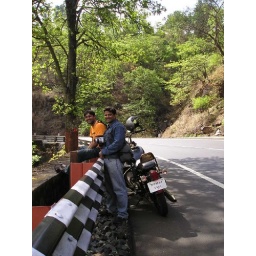
prashant waiting to capture a glimpse of a running train over the bridge in kasara ghat, Vikram a raju guide